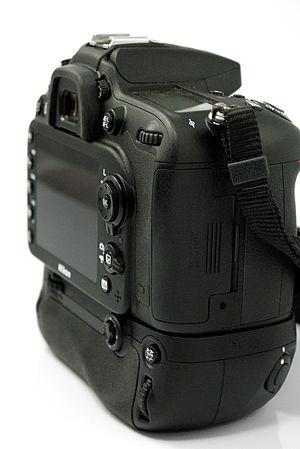
Reflex équipé d'un grip avec déclencheur et report des commandes pour cadrage vertical
Un appareil photographique reflex numérique est un appareil photographique numérique de type reflex mono-objectif utilisant un capteur numérique de grande taille, ayant une visée reflex et permettant de changer d'objectif.